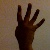
The image shows a hand gesture representing the number 4 in Indian Sign Language.